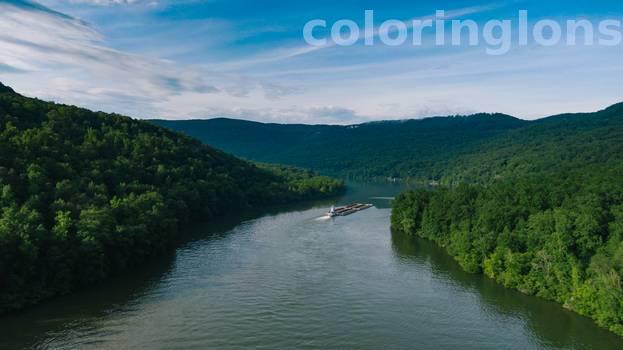
Label: Watermark